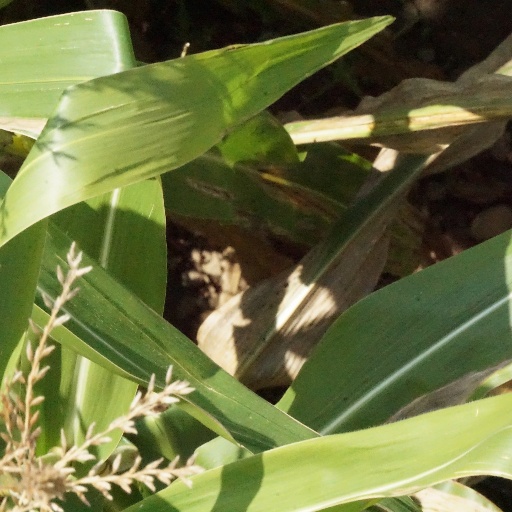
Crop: maize; corn